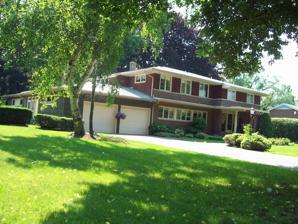
Building: House at 8 Berkley Drive
Country: United States of America
Year built: 1957
Historic house in New York, United States United States historic place House at 8 Berkley Drive U.S. National Register of Historic Places House at 8 Berkley Drive, June 2009 Show map of New York Show map of the United States Location 8 Berkley Drive., Lockport, New York Coordinates 43°9′19.42″N 78°41′17.01″W / 43.1553944°N 78.6880583°W / 43.1553944; -78.6880583 Area less than one acre Built 1957 ( 1957 ) Architect Duane Lyman & Associates; Kenneth J. Pembroke Architectural style Prairie style NRHP reference No. 09000287 Added to NRHP May 4, 2009 8 Berkley Drive is a historic house located at the address of the same name in Lockport , Niagara County, New York . Description and history It is a two-story, Prairie-style home designed by noted regional architect Duane Lyman in 1957. It was designed and built for the late Laurence Maxwell Ferguson and his wife Lurana Persing Ferguson. It was listed on the National Register of Historic Places on May 4, 2009. References